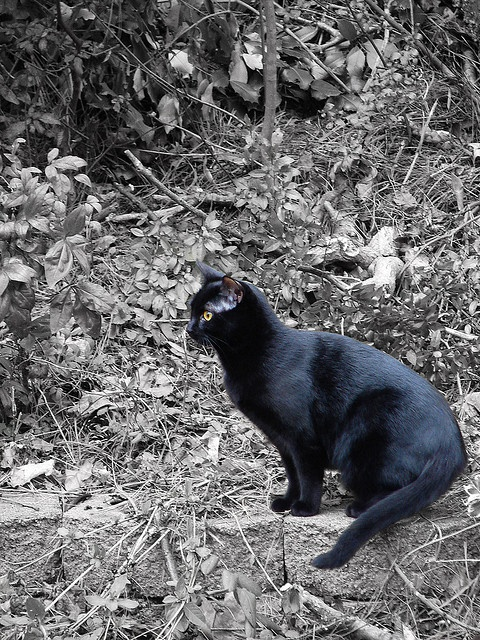
A black cat sits outside in a black and white photo.
A black cat standing on a leaf covered hillside.
A black cat standing on a brick in the bushes.
A colored black cat sits in a black and white garden.
A color corrected photograph of a black cat on a ledge.